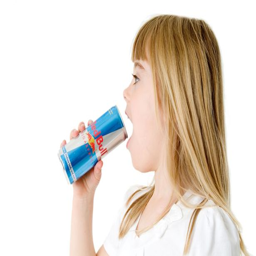
union says teachers have raised concerns about the contribution of the drinks to poor behaviour